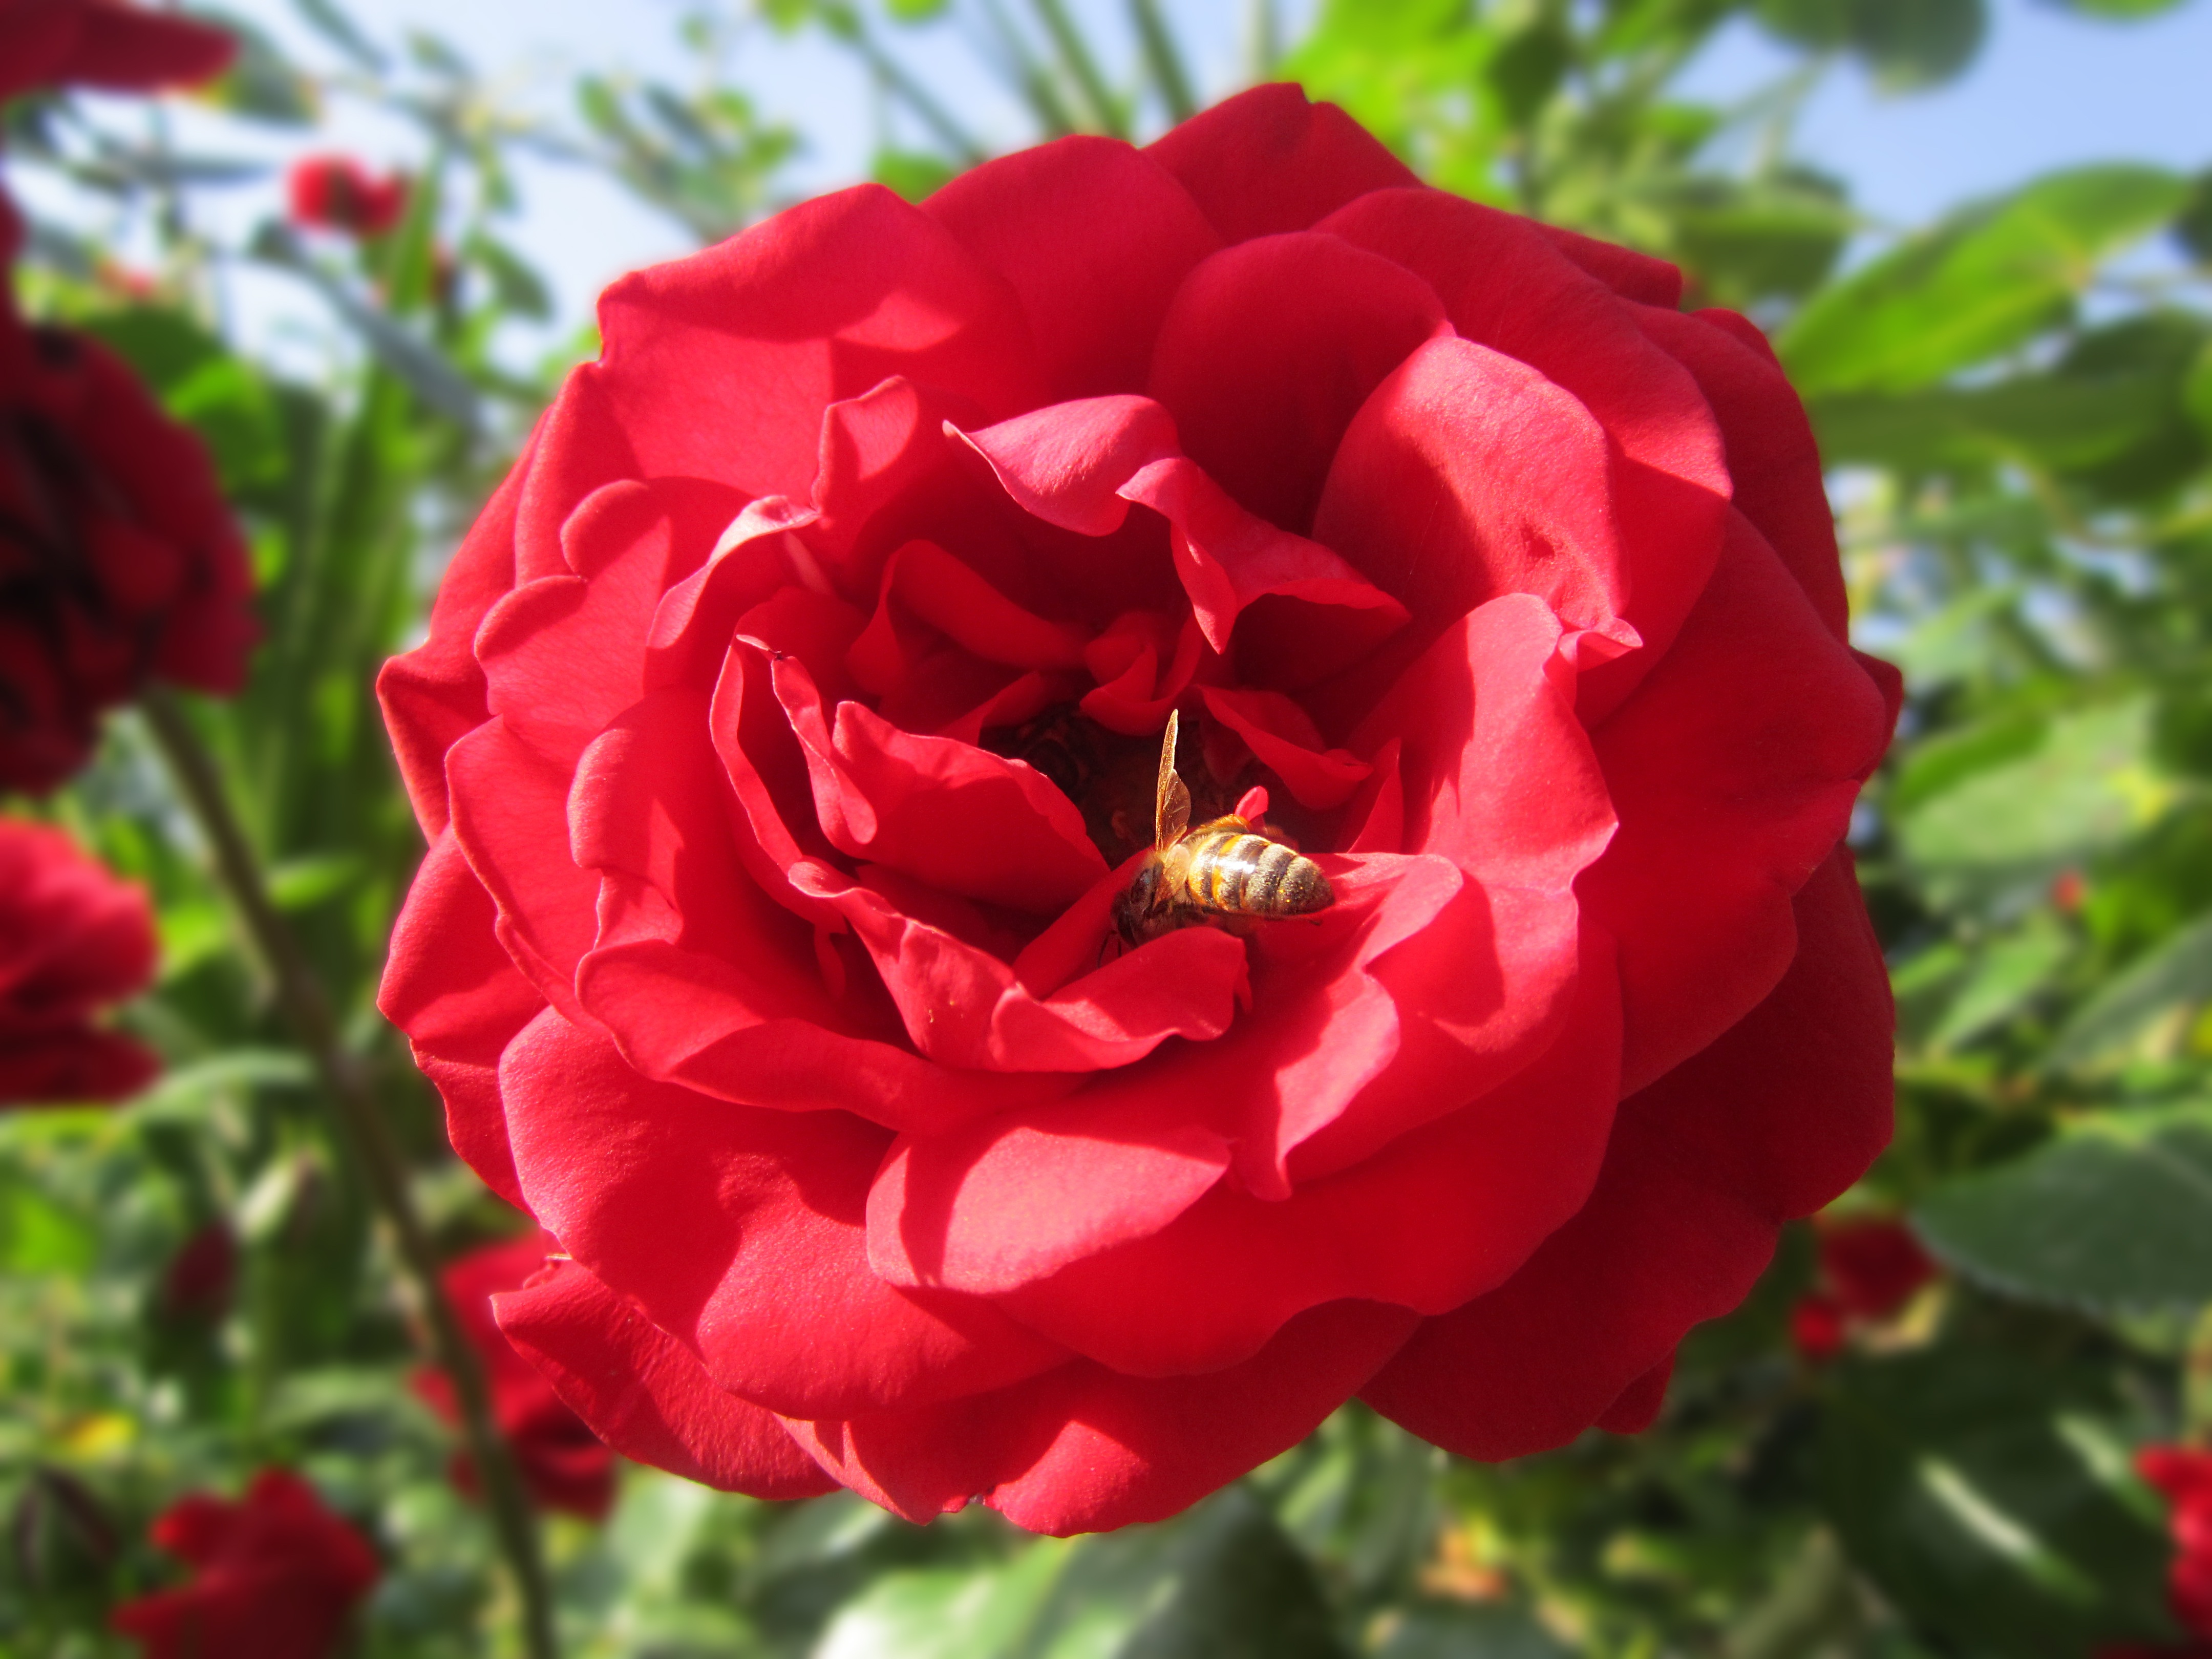
plant, flower, petal, rose, garden, red rose, bee, peony, floribunda, rambler, flowering plant, garden roses, rose family, land plant, rosa centifolia